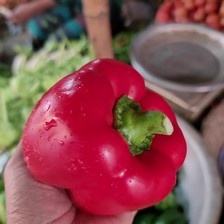
Label: capsicum